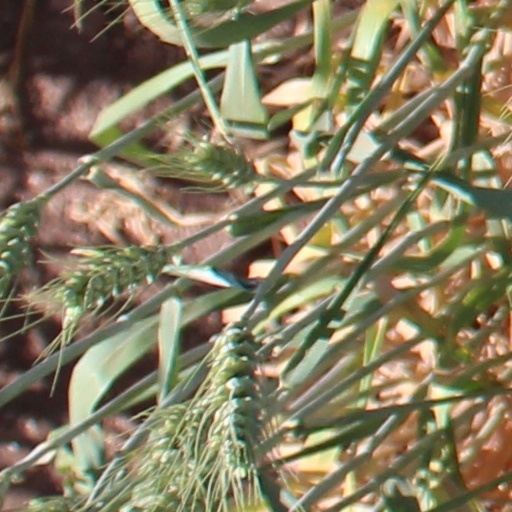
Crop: wheat